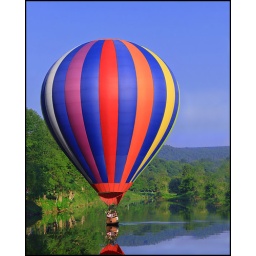
The pilot skims the water for the spectators &amp;amp; basket of people..Hopefully most of the time successful otherwise they go in the drink.